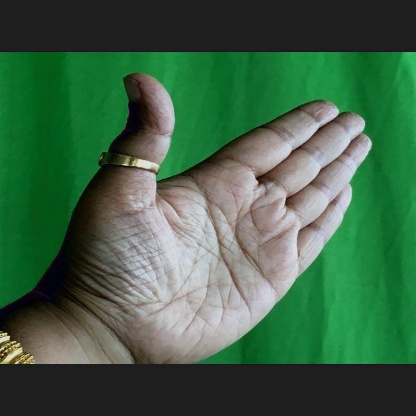
Mudra: Ardhachandran